Lamport Stadium

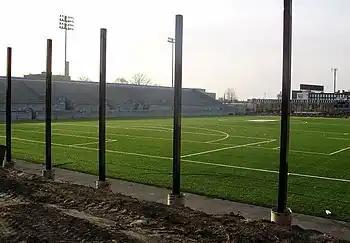
Renovation works at Lamport Stadium in April 2008.

As part of a deal with the city to convert BMO Field to natural grass, Maple Leaf Sports & Entertainment spent adding a winter bubble to Lamport Stadium in the winter of 2009–2010. MLSE manages the operations of the facility during the winter season, when the field is covered by the dome and community soccer programs are held.